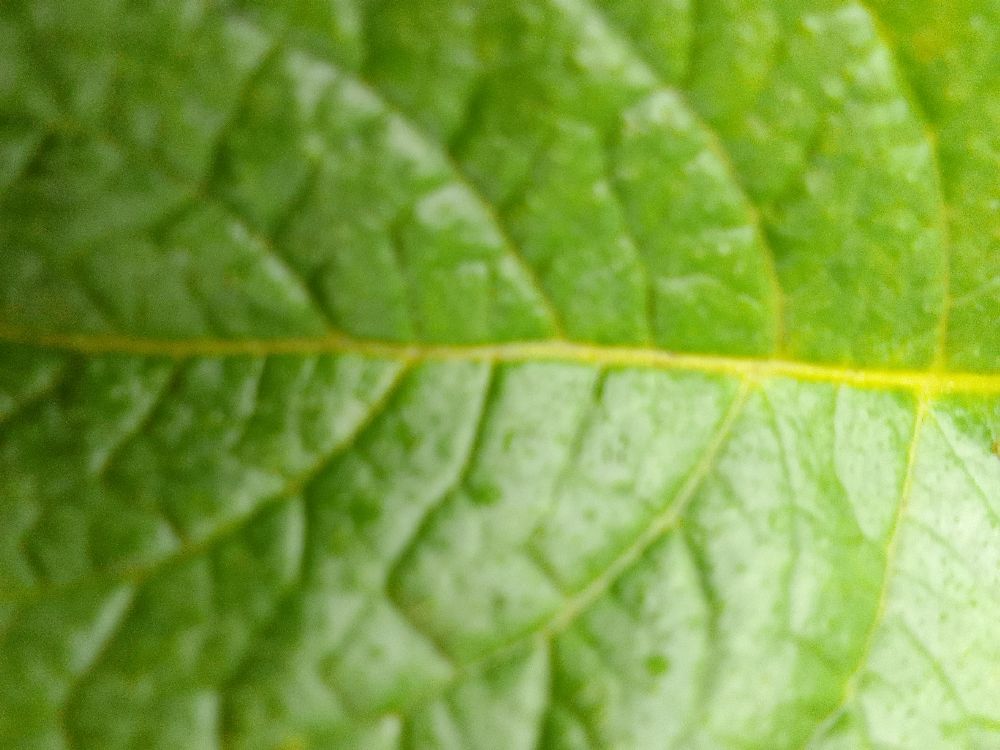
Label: Healthy